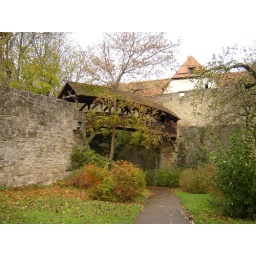
A view of the bridge that connects the outer wall around the town to the wall at the Spitalgasse from below.